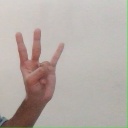
अक्षर: क्ष